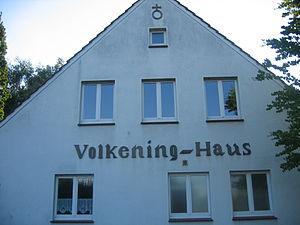
Église Lutherkirche, Kirchlengern, arrondissement de Herford, Rhénanie-du-Nord-Westphalie, Allemagne. العربية